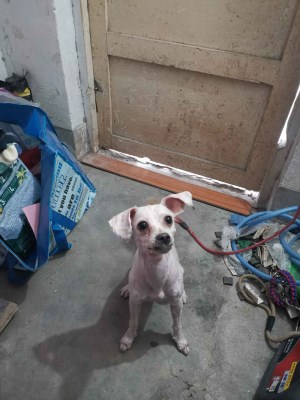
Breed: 3336-n000121-chinese_rural_dog